Call of Juarez: The Cartel

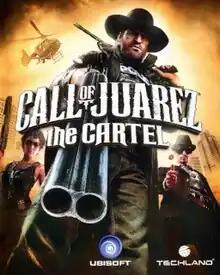
European cover art

Call of Juarez: The Cartel is a 2011 first-person shooter for PlayStation 3, Windows, and Xbox 360. Developed by Techland and originally published by Ubisoft, the PlayStation and Xbox versions were released in June 2011 and the Windows version in September. It is the third game in the "Call of Juarez" series, although narratively, it is unrelated to the two previous games ("Call of Juarez" and ""). Unlike previous entries, which were set in the Old West, "The Cartel" is set in modern-day Los Angeles and Mexico. The series would go on to include one additional game; "" (also narratively unrelated to the other games, but which returns to the western setting).